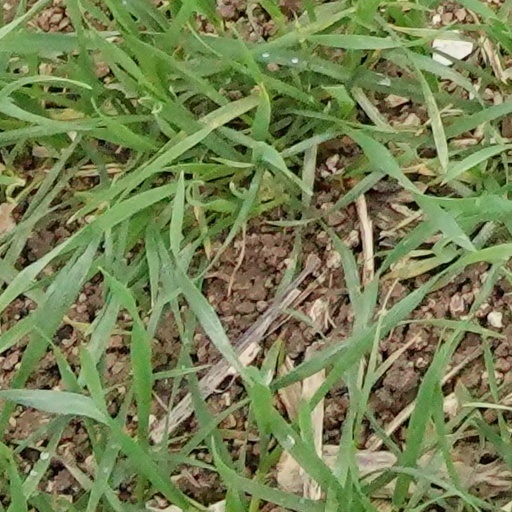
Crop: wheat